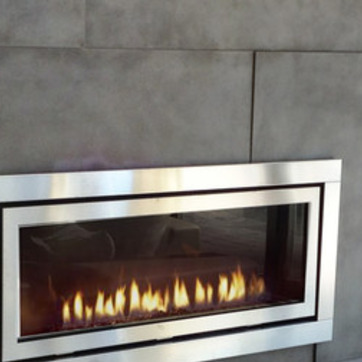
Material: metal